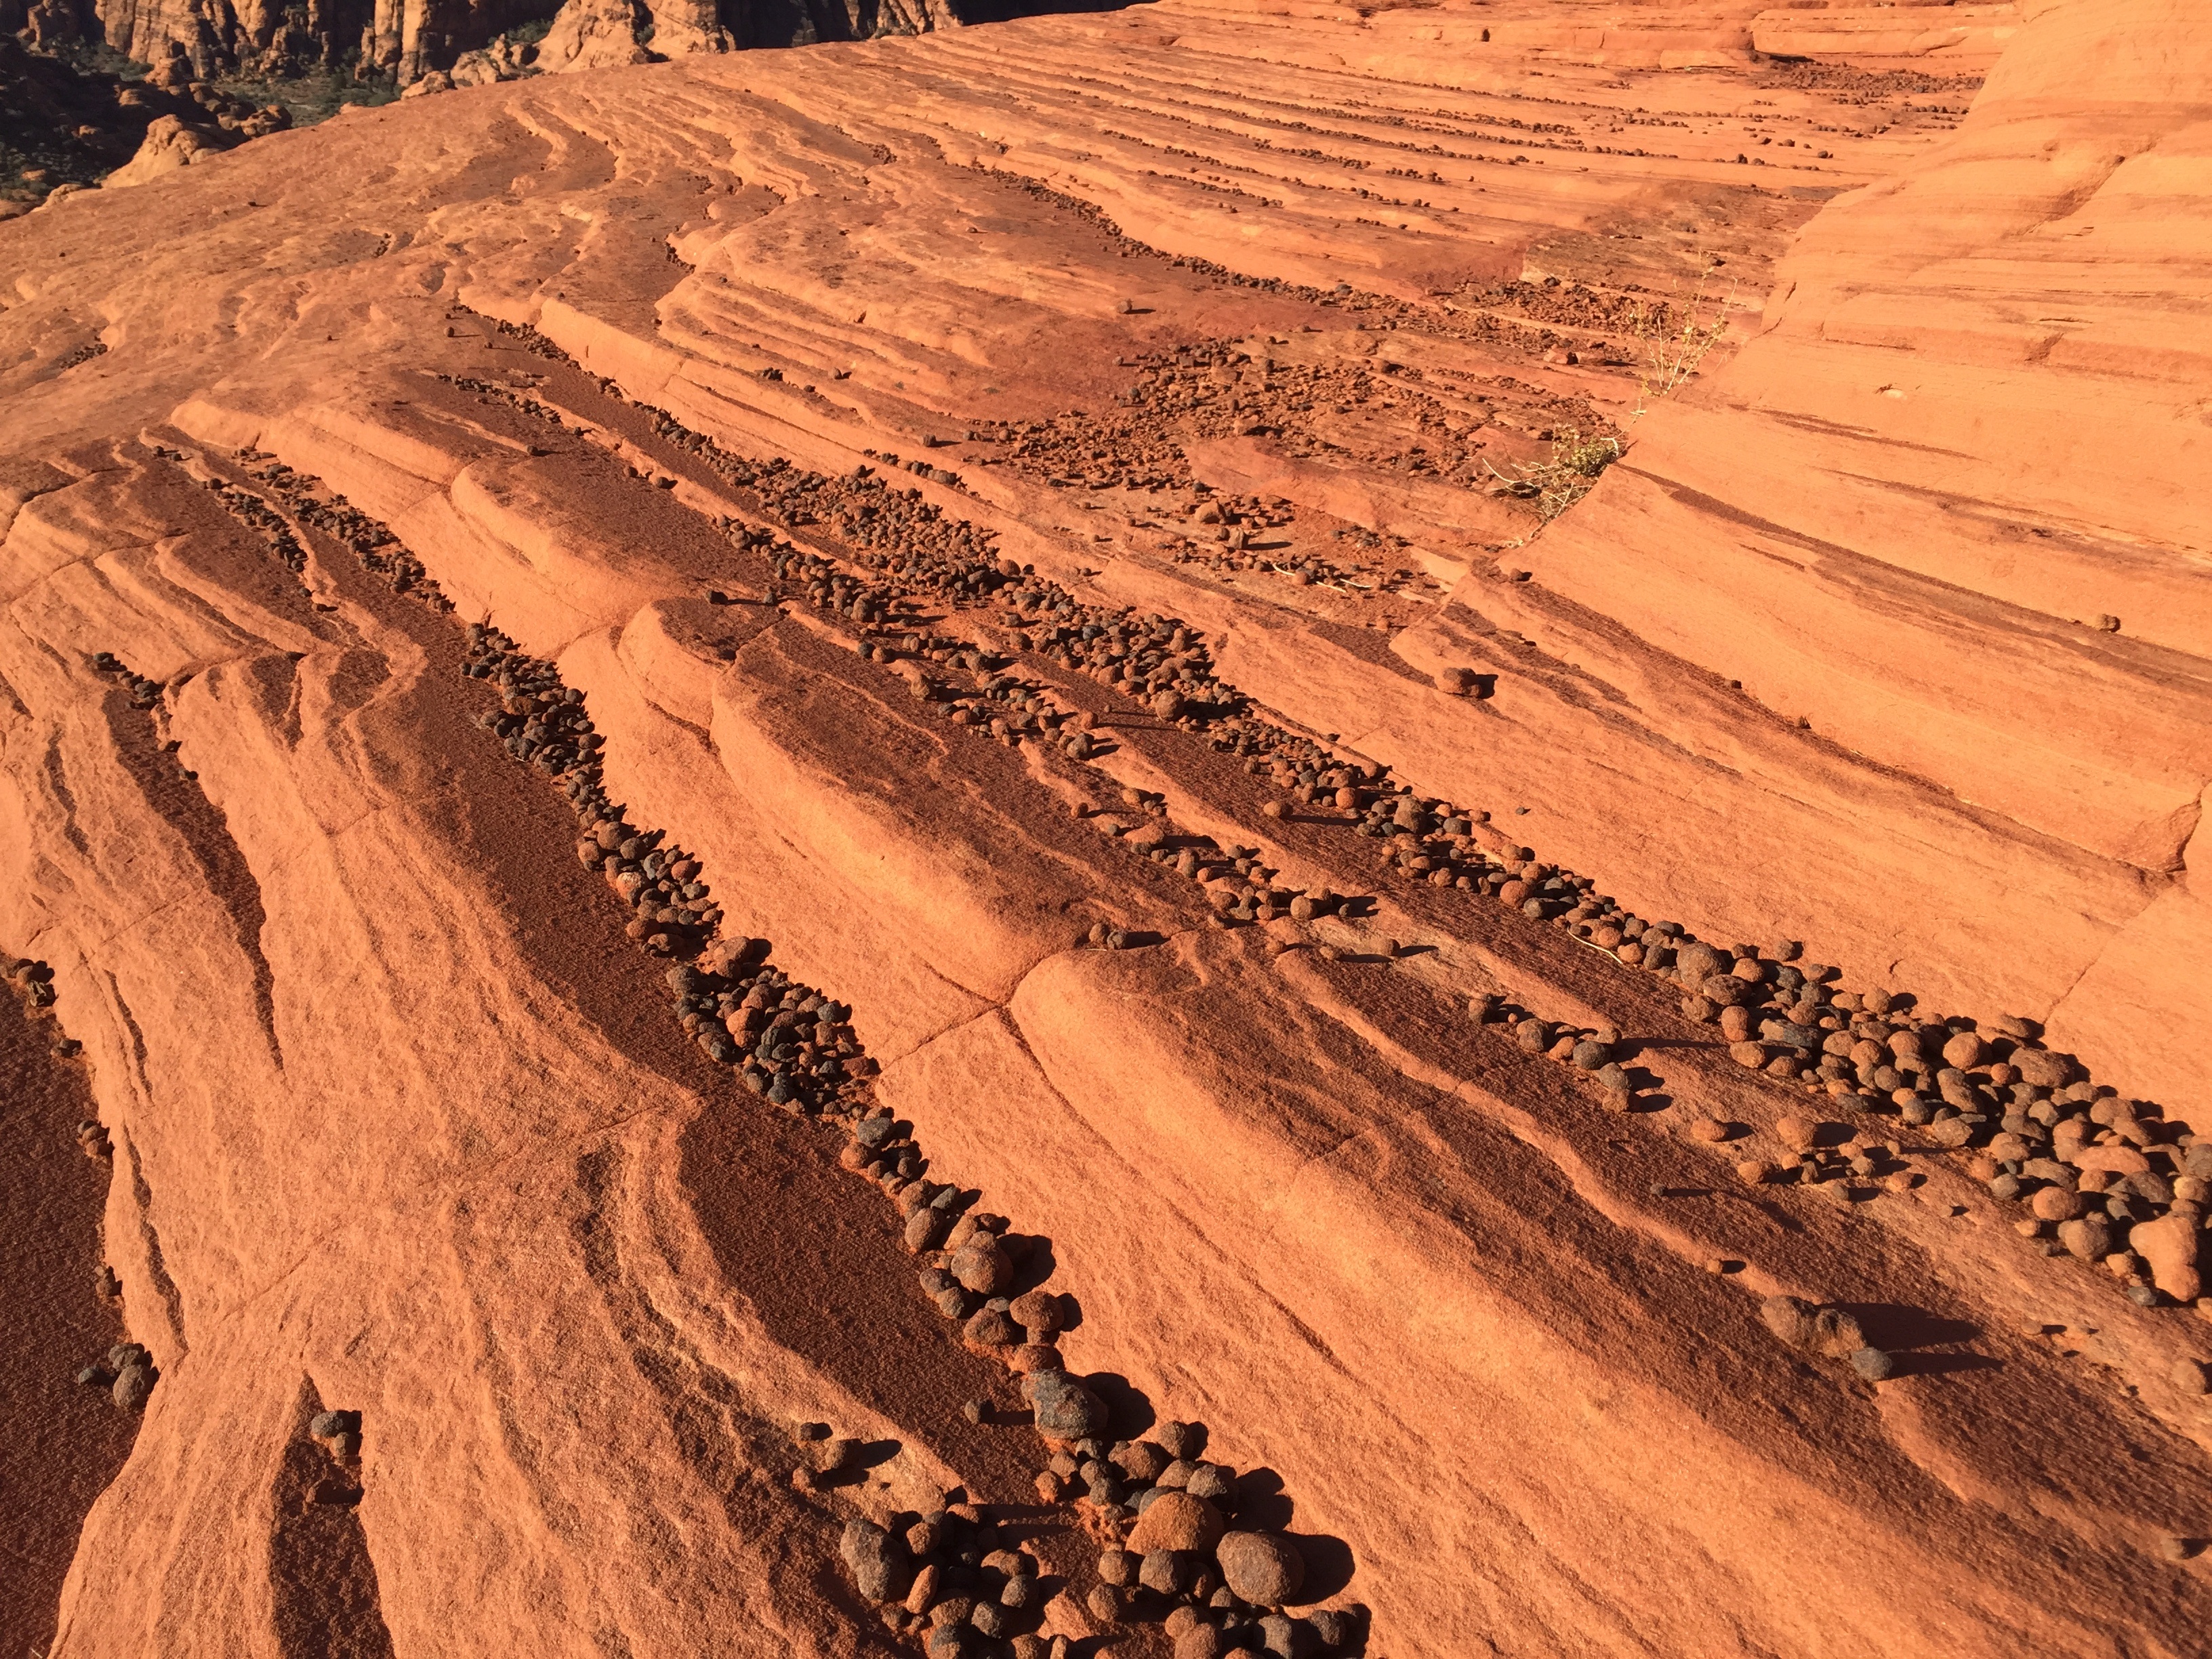
landscape, sand, desert, sandstone, valley, soil, terrain, material, geology, plateau, habitat, ecosystem, sahara, wadi, landform, erg, natural environment, geographical feature, aeolian landform, geological phenomenon